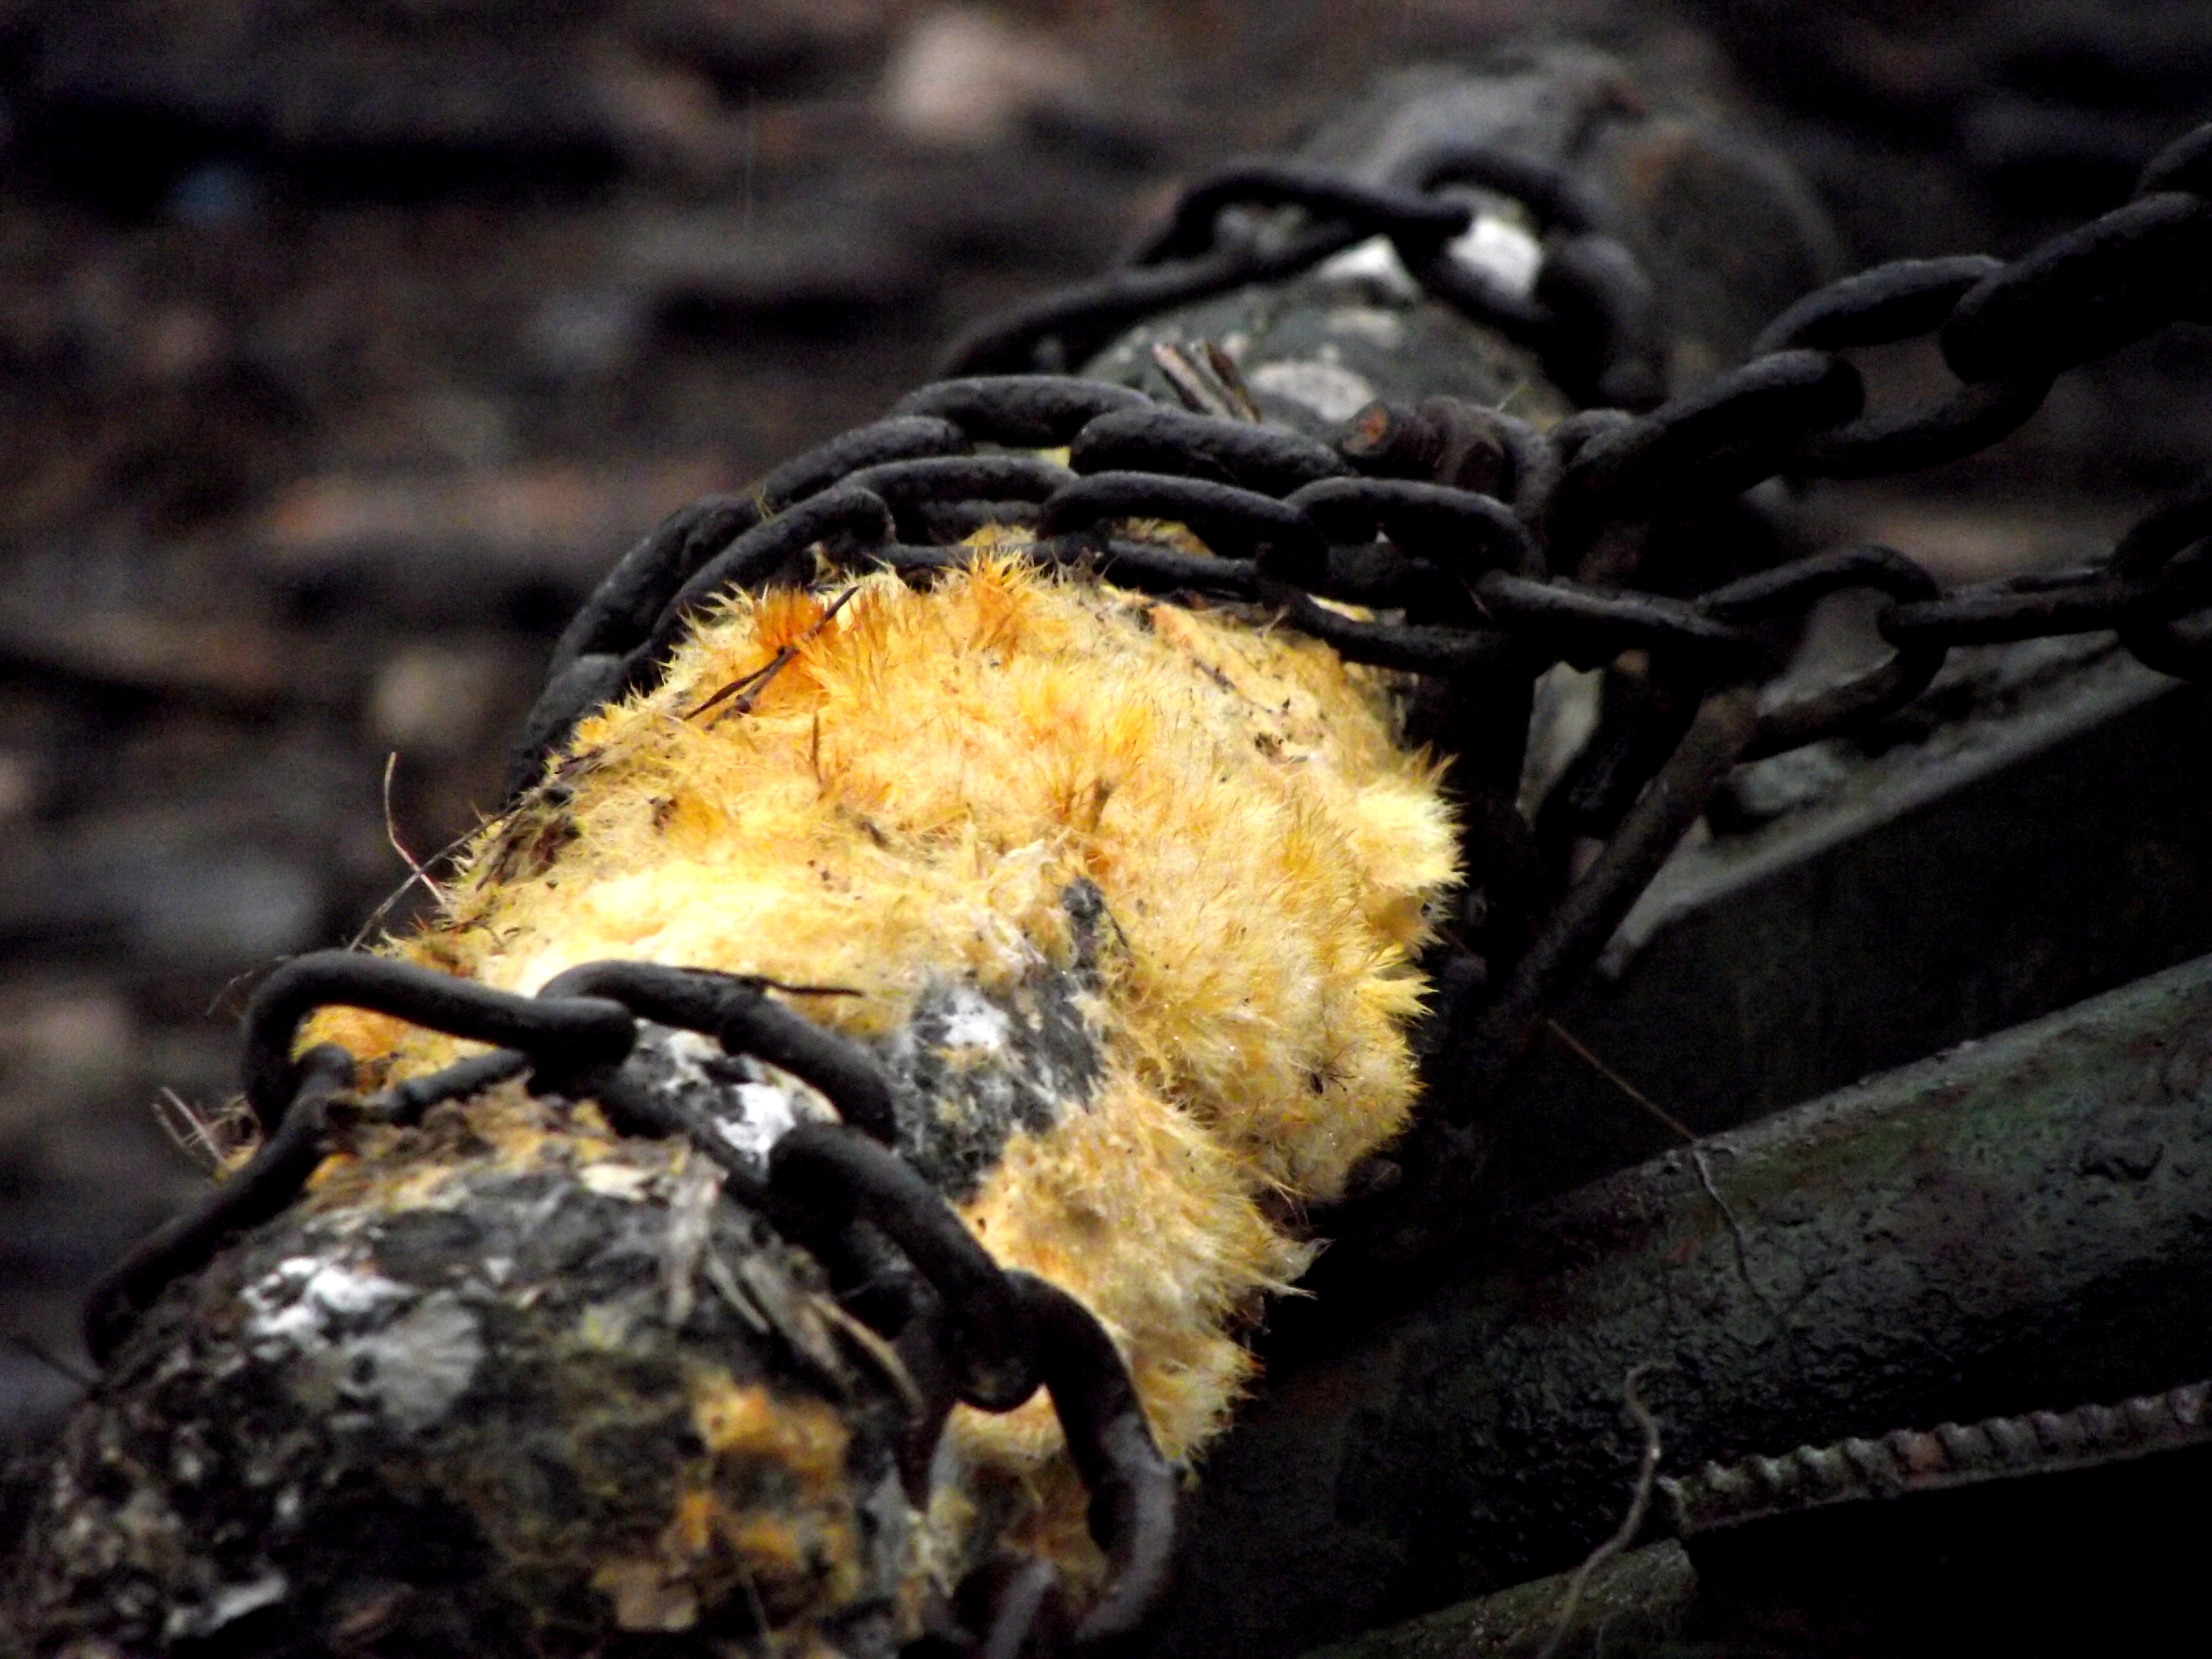
leaf, chain, wildlife, rust, close up, memories, past, macro photography, bondage